Yoon Kyung-ho

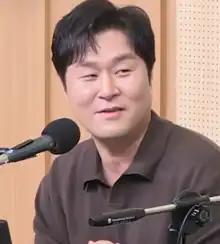
Yoon in September 2022

Yoon Kyung-ho (born 5 July 1980) is a South Korean theatre, film and television actor. He debuted in 2002 in SBS's documentary drama "Savage Age". He came into prominence in KBS's 2017 legal drama "Witch at Court" and tvN's 2019 TV series "The Crowned Clown". He also appeared in 2012 historical comedy film "I Am the King". In 2022, he is cast in JTBC's drama "Cleaning Up".